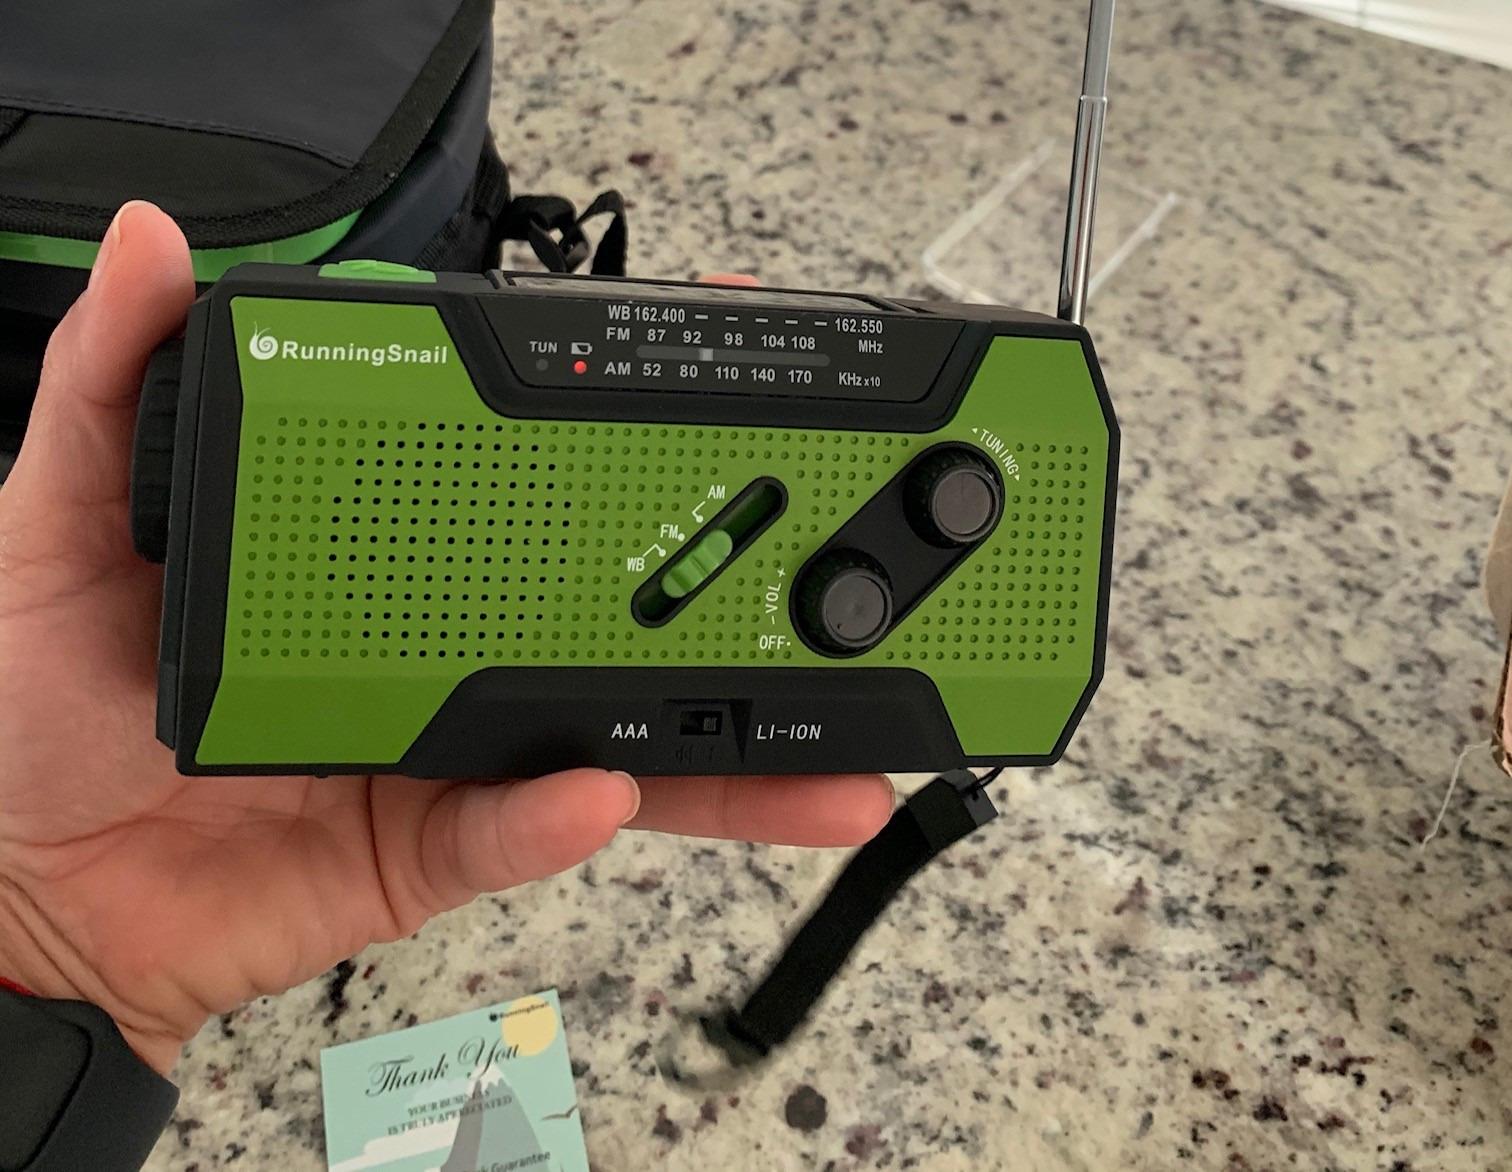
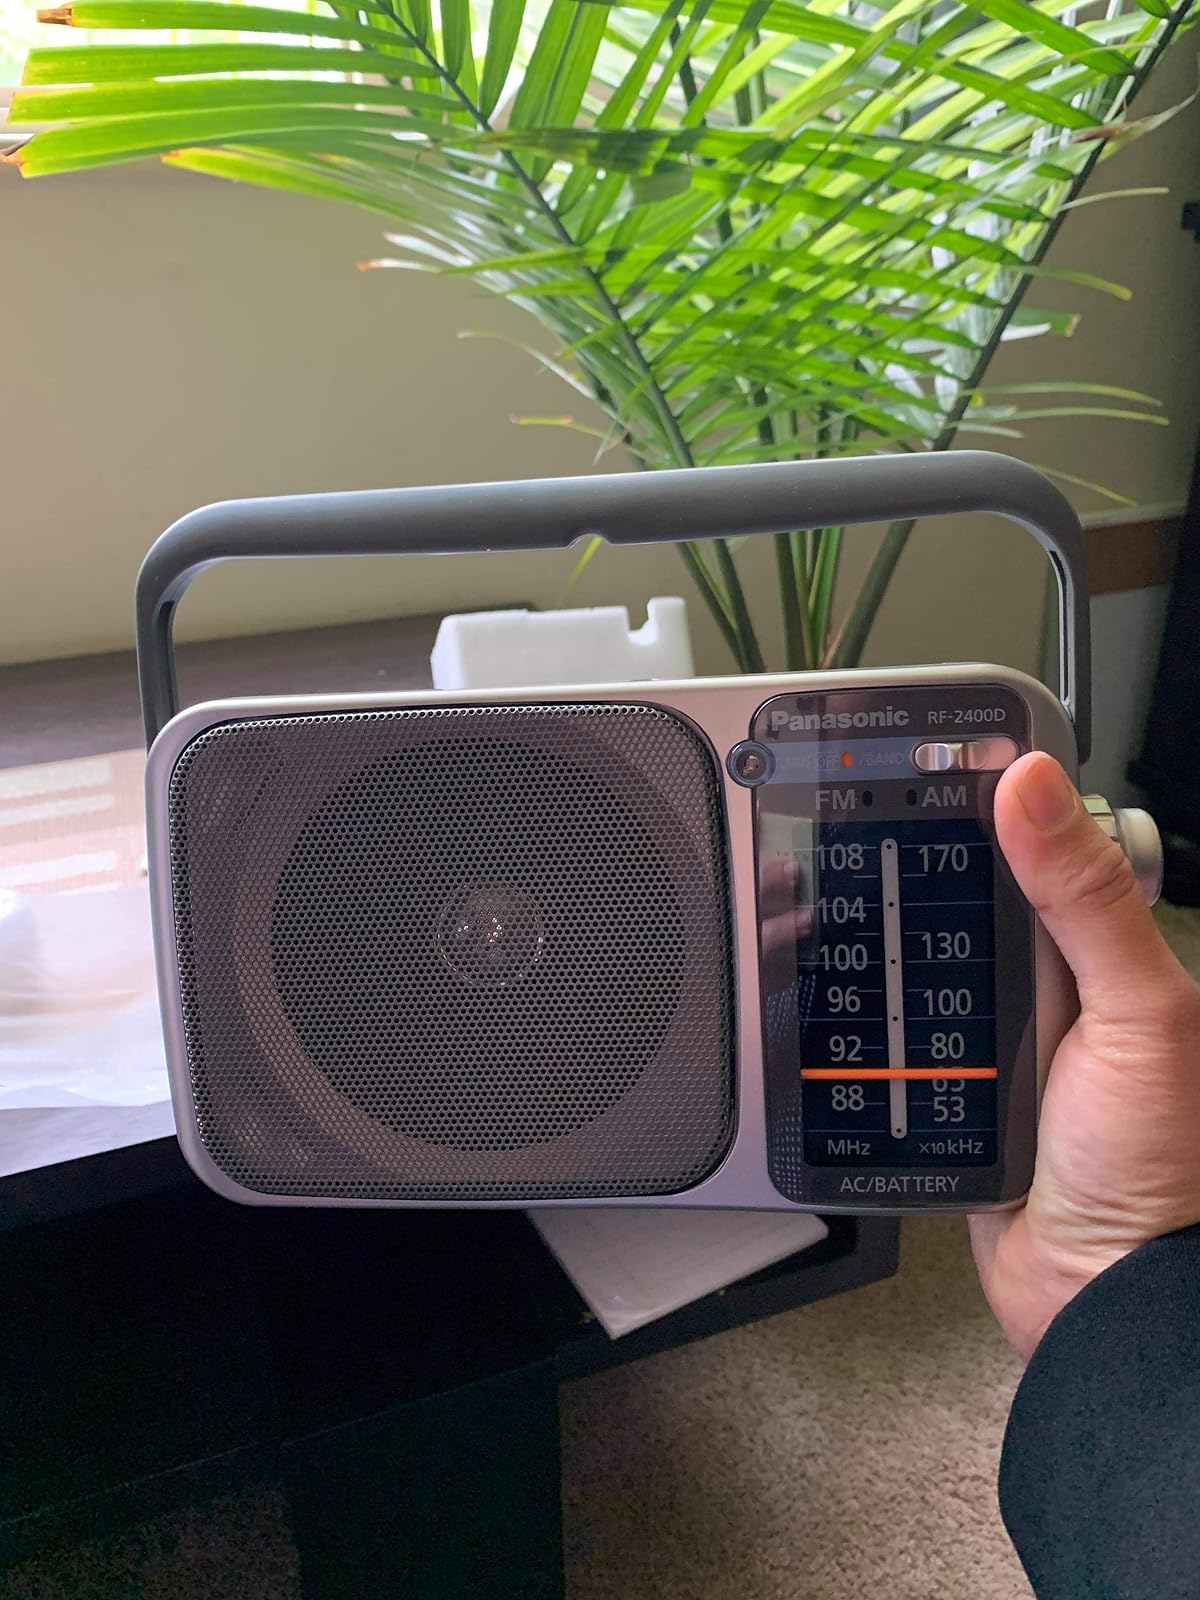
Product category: radio
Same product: no